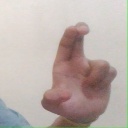
अक्षर: आ